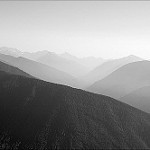
Label: B & W